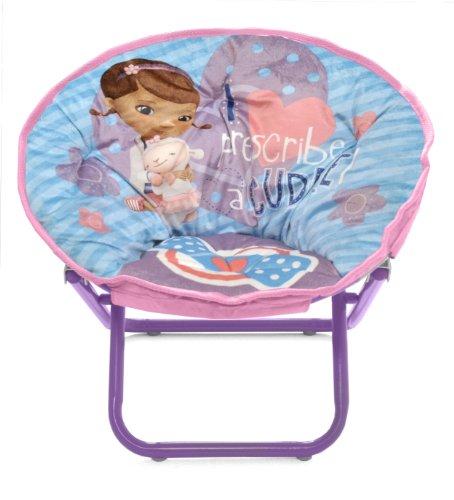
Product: Disney Doc McStuffins Toddler Saucer Chair
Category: Home & Kitchen | Furniture | Kids' Furniture | Chairs & Seats | Armchairs
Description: Features unique Disney Doc McStuffins design with Doc McStuffins and Lambie graphics.
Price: $30.33
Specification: ProductDimensions:14x18x16inches|ItemWeight:4pounds|ShippingWeight:4.05pounds(Viewshippingratesandpolicies)|DomesticShipping:ItemcanbeshippedwithinU.S.|InternationalShipping:ThisitemcanbeshippedtoselectcountriesoutsideoftheU.S.LearnMore|ASIN:B00CEV9AV8|Itemmodelnumber:WK318010|Manufacturerrecommendedage:36months-5years